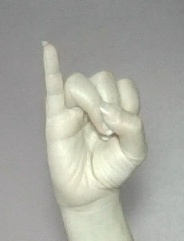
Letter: meem